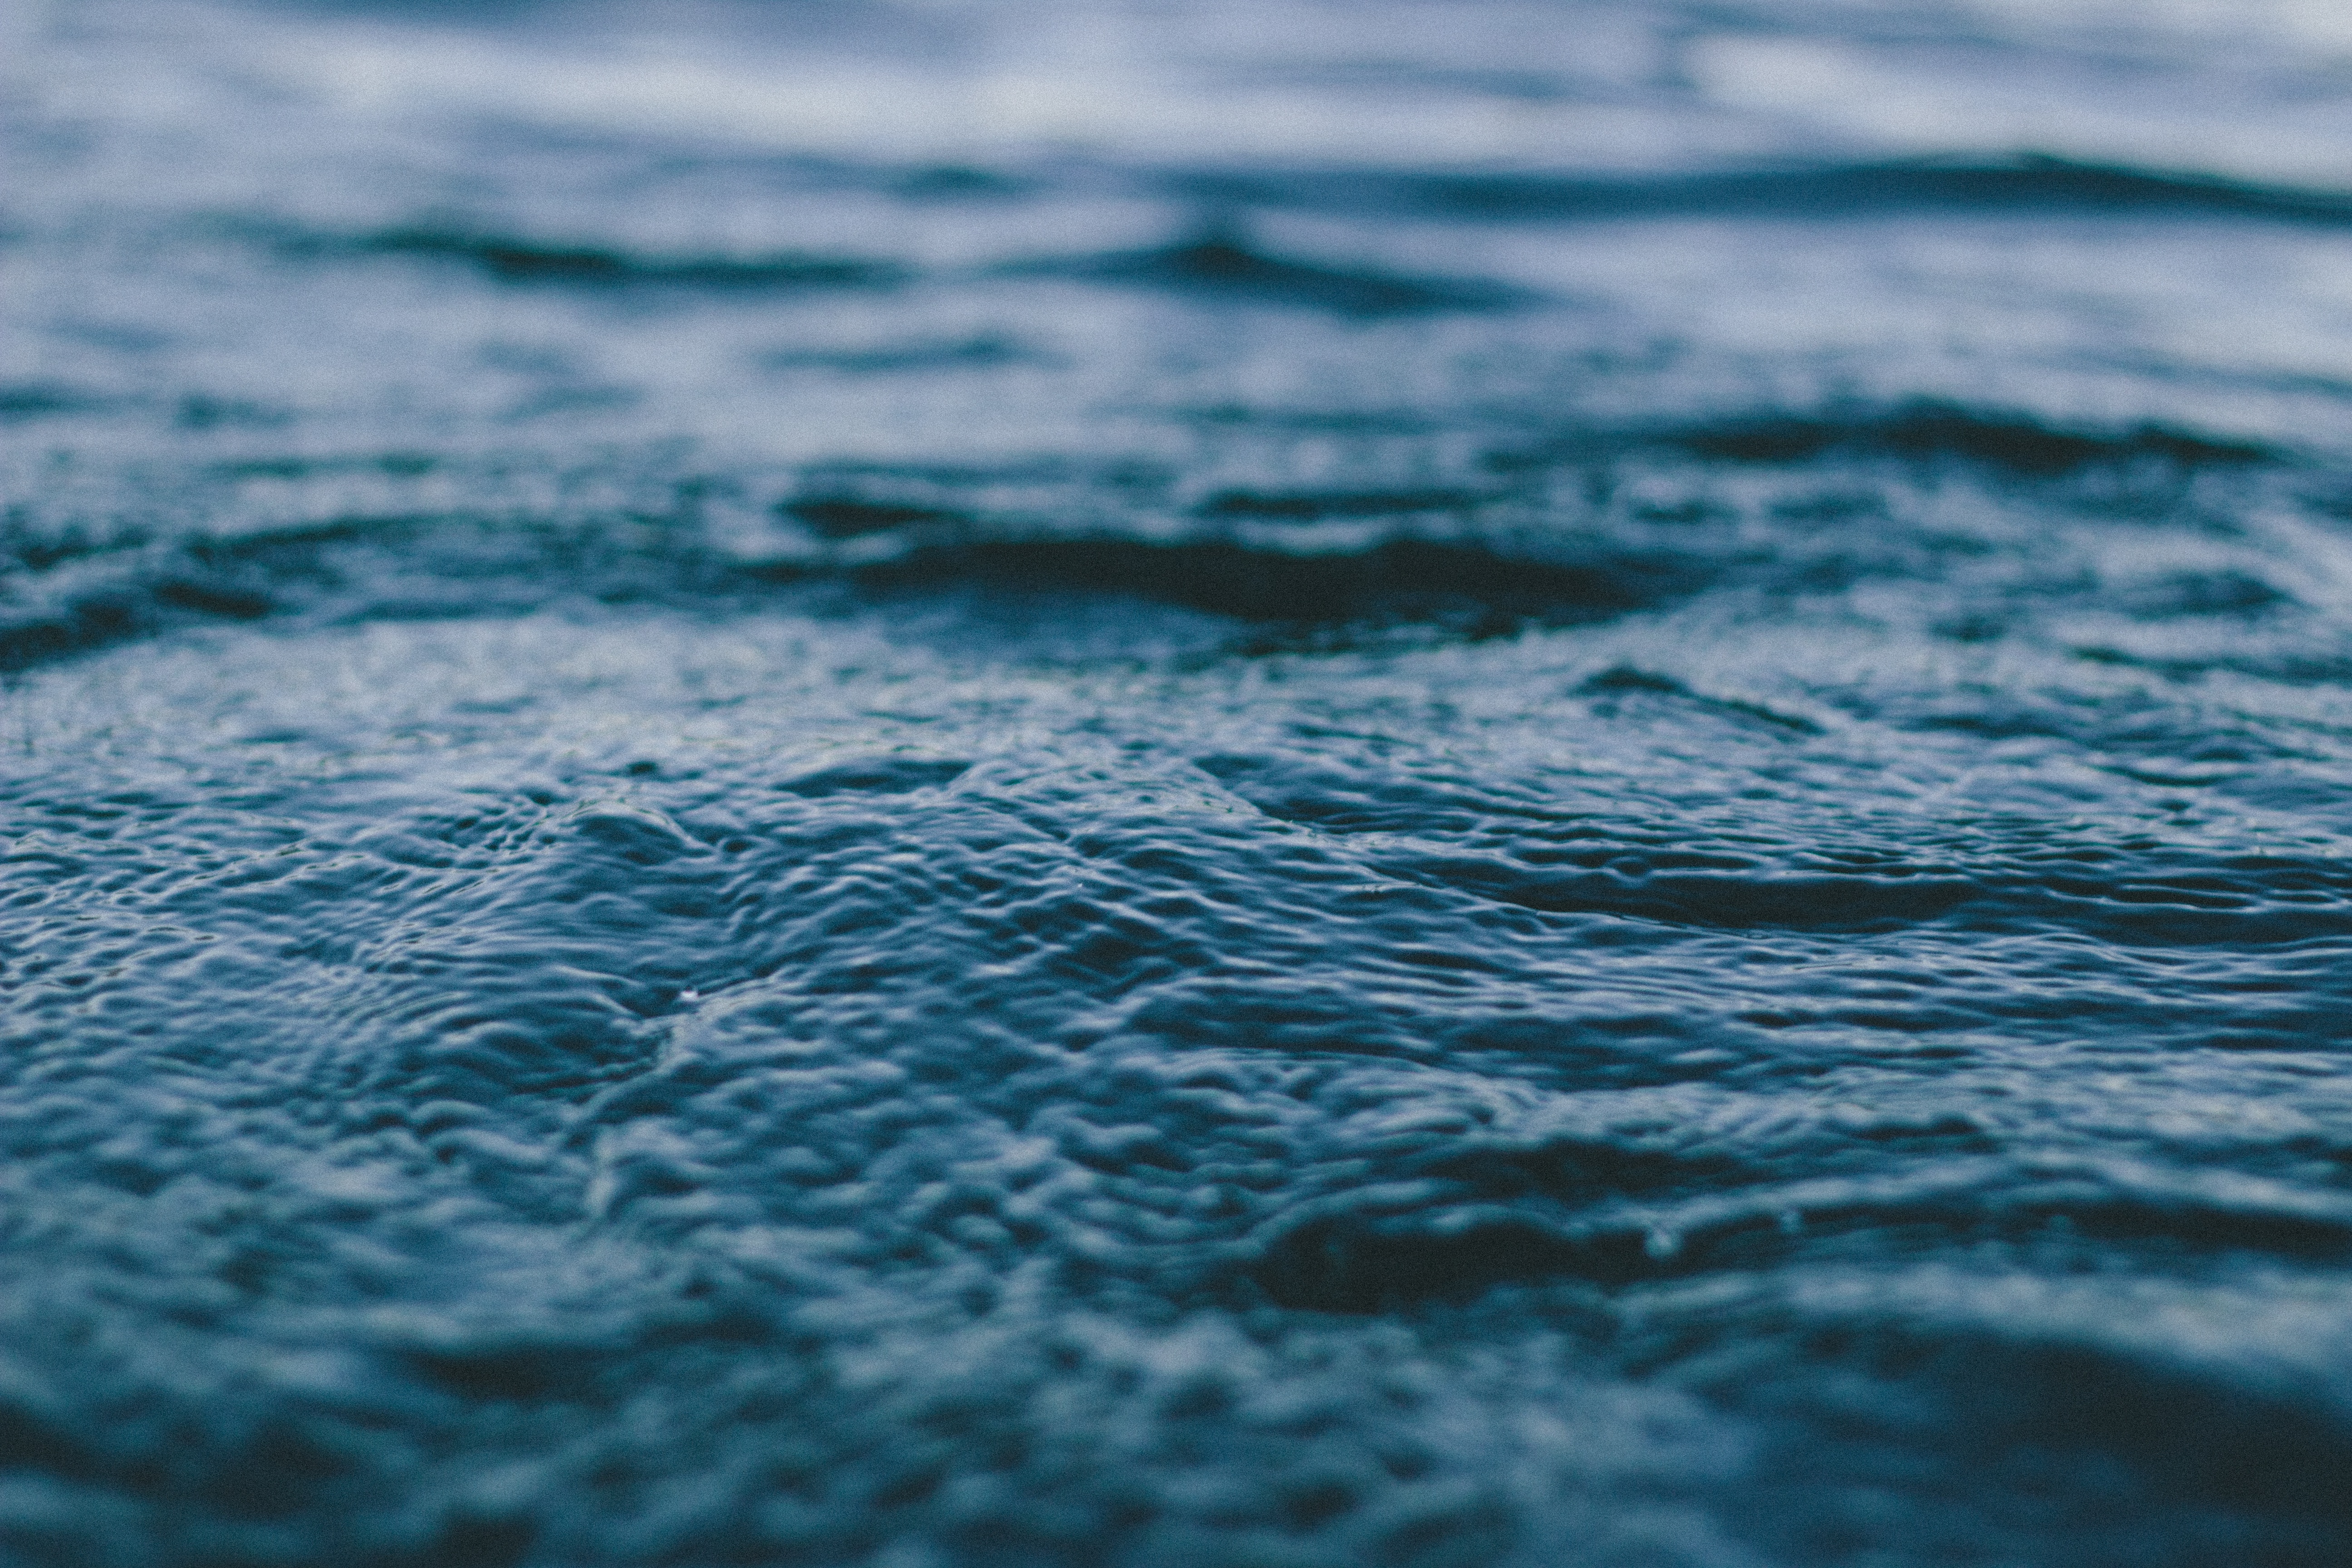
sea, coast, water, ocean, horizon, liquid, texture, shore, wave, wind, ripple, blue, body of water, wind wave